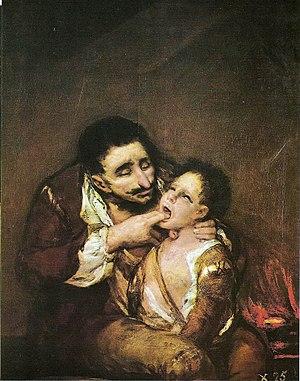
Un pícaro est le héros d’un roman picaresque, genre littéraire né en Espagne au XVIe siècle.
Lazarillo de Tormes est une huile sur toile de Francisco de Goya.
La Vie de Lazarillo de Tormes est un récit en langue espagnole publié anonymement en 1554 à Burgos, Alcalá de Henares, Anvers et Medina del Campo. Il est considéré comme le premier roman picaresque.
L’œuvre de Francisco De Goya commence approximativement en 1771 avec ses premières fresques pour la basilique du Pilar à Saragosse et termine en 1827 avec ses dernières toiles, dont la Laitière de Bordeaux. Durant ces années, le peintre produisit environ 700 peintures, 280 gravures et plusieurs milliers de dessins.